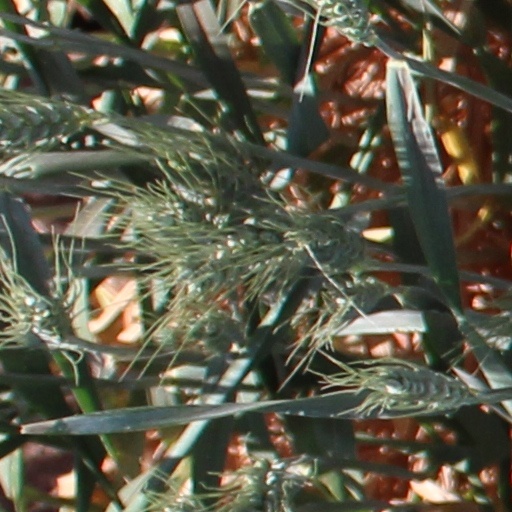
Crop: wheat